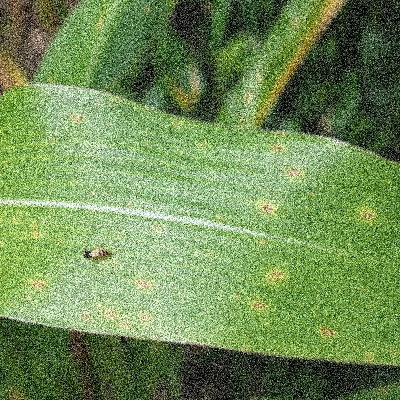
Label: Corn_(Maize)___Leaf_Spot